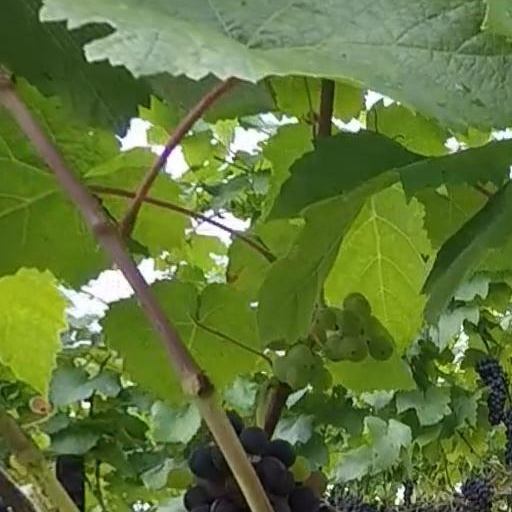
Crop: grape